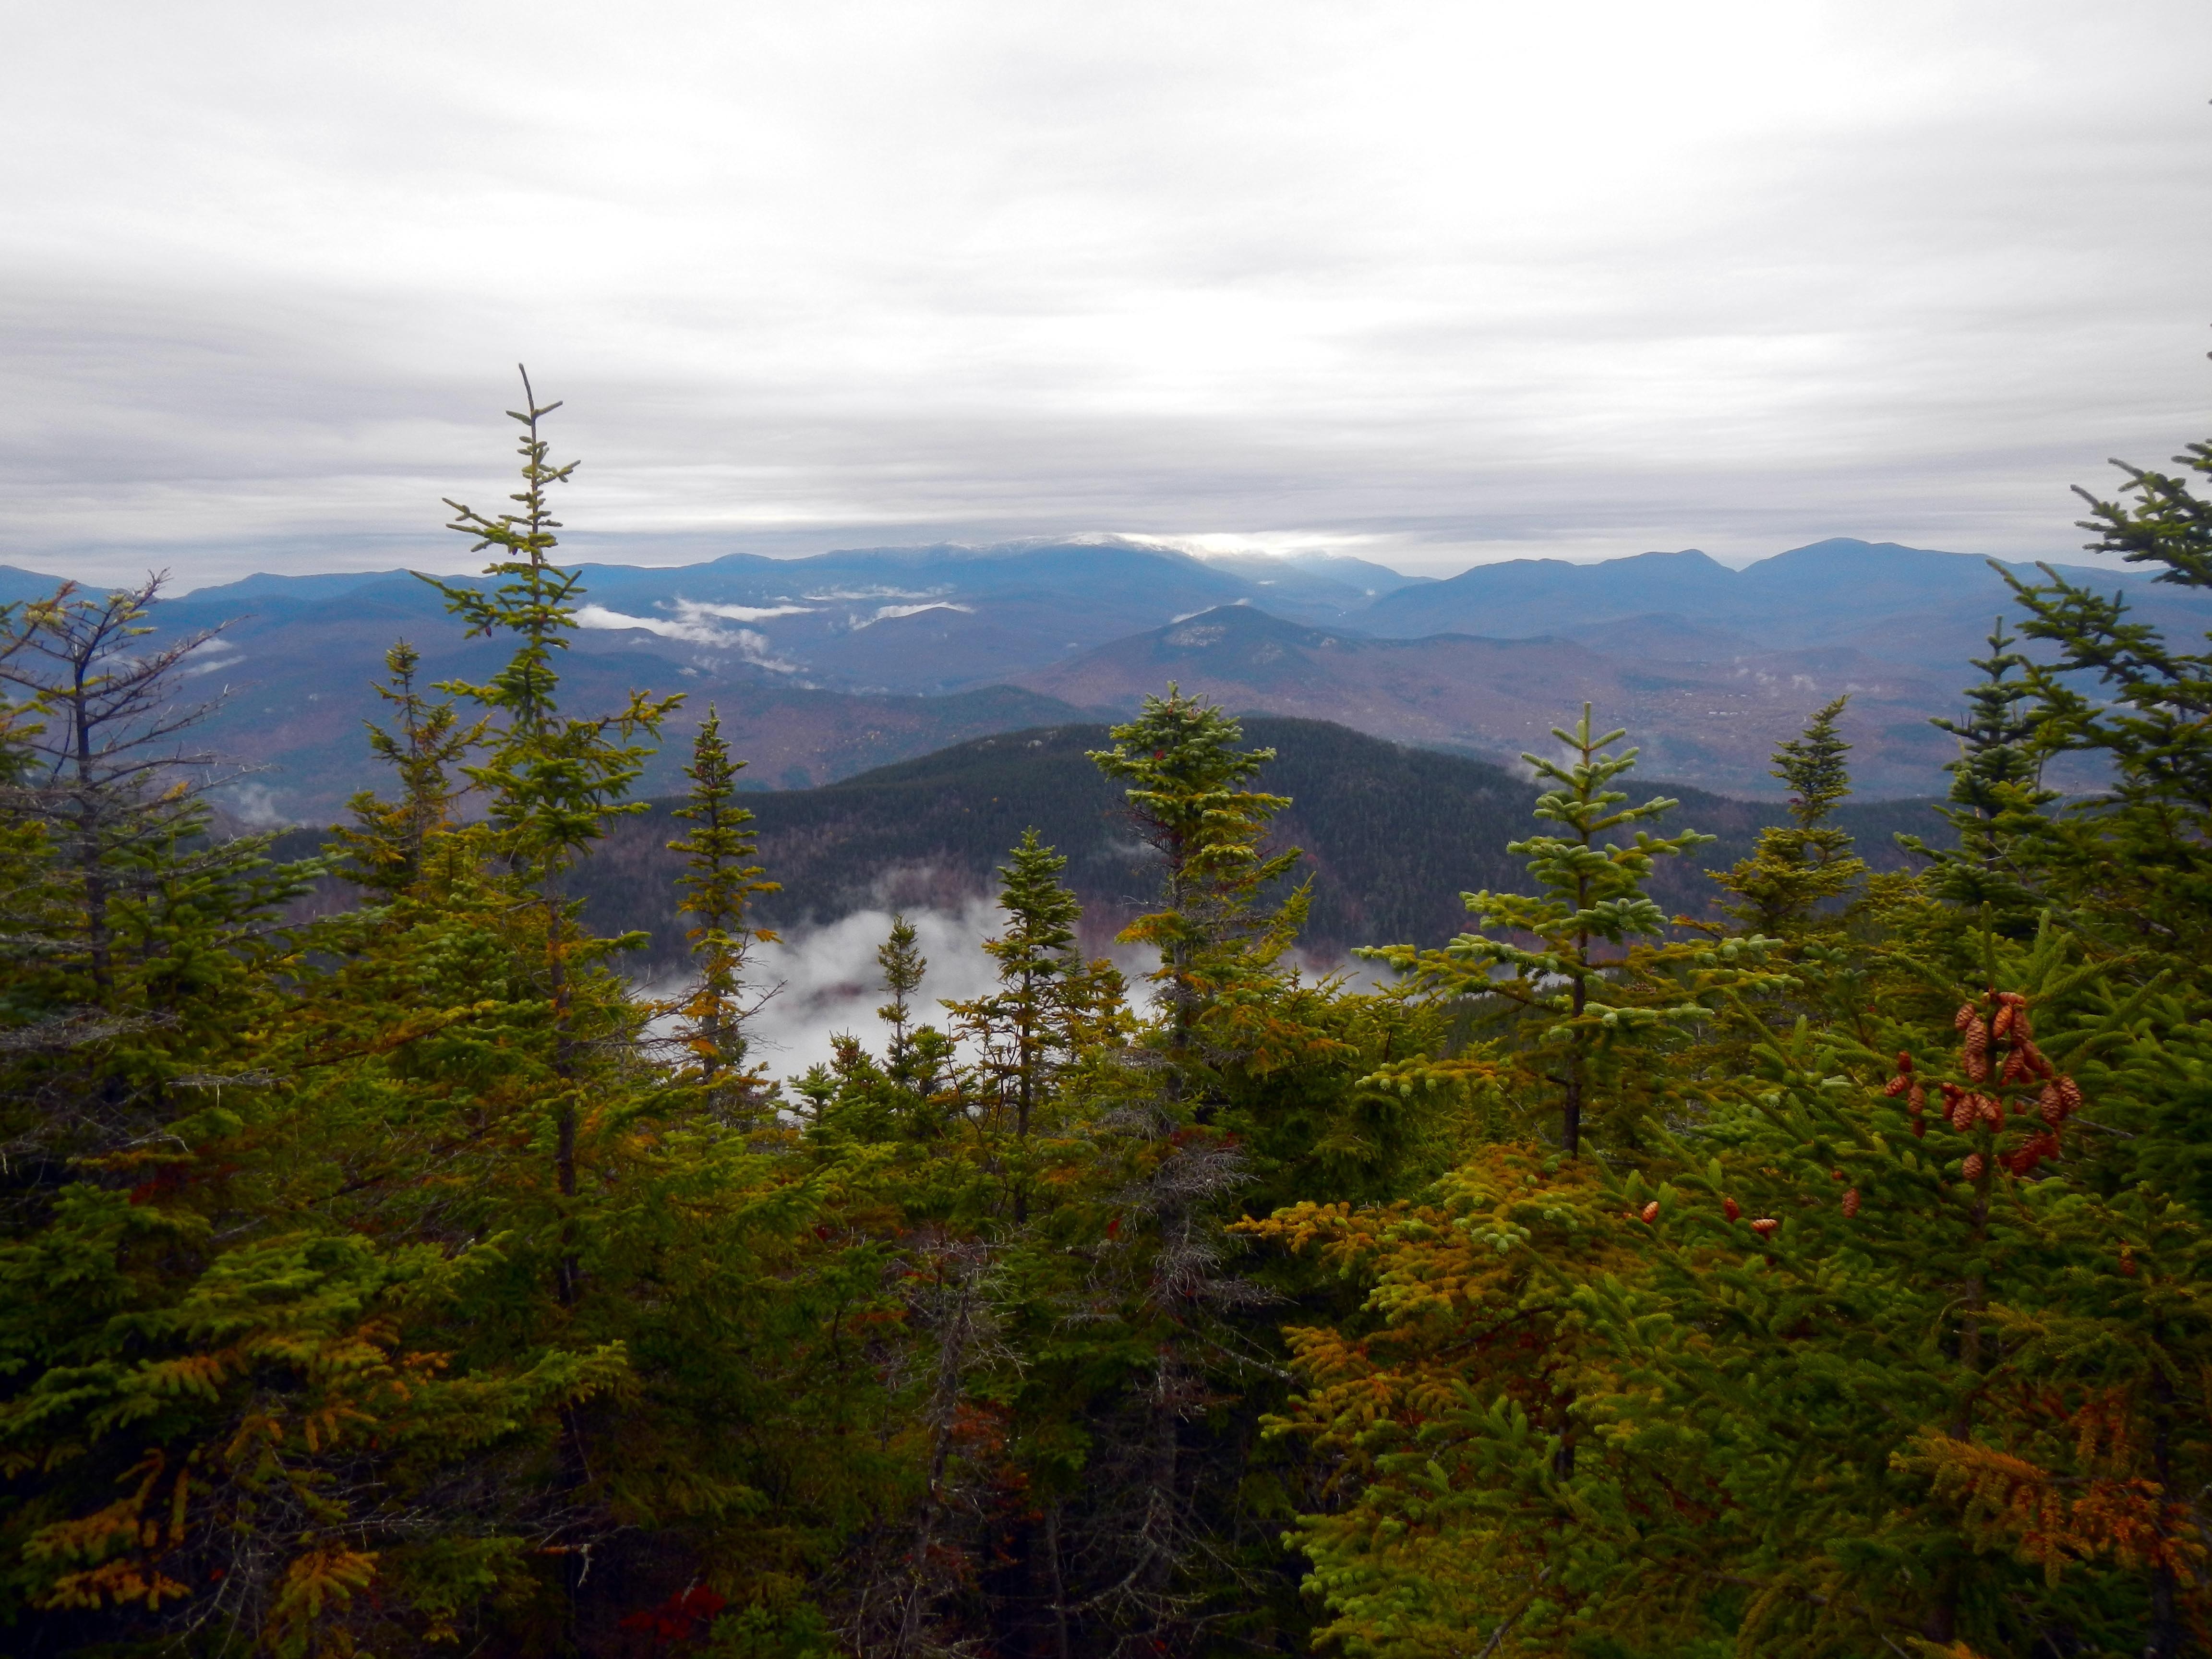
landscape, tree, nature, forest, outdoor, rock, wilderness, mountain, sky, hiking, trail, meadow, leaf, lake, view, peak, valley, mountain range, scenic, hike, autumn, scenery, climbing, freedom, ridge, summit, clouds, woodland, habitat, top, larch, ecosystem, biome, natural environment, geographical feature, atmospheric phenomenon, woody plant, mountainous landforms, temperate broadleaf and mixed forest, temperate coniferous forest